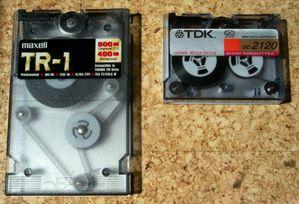
Quarter Inch Cartridge ou bande quart de pouce est un format de bande magnétique introduit par 3M en 1972, encore en usage dans les années 2000.